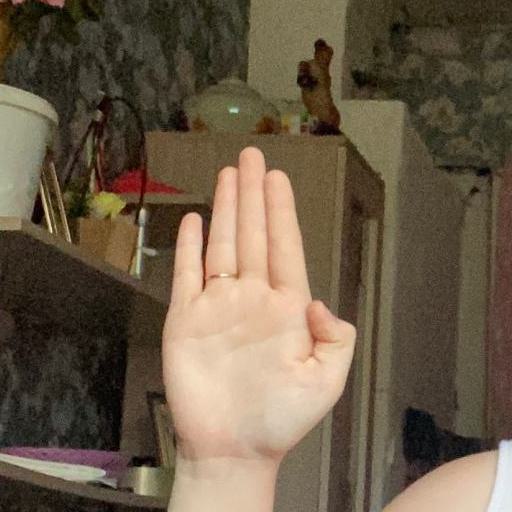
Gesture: stop